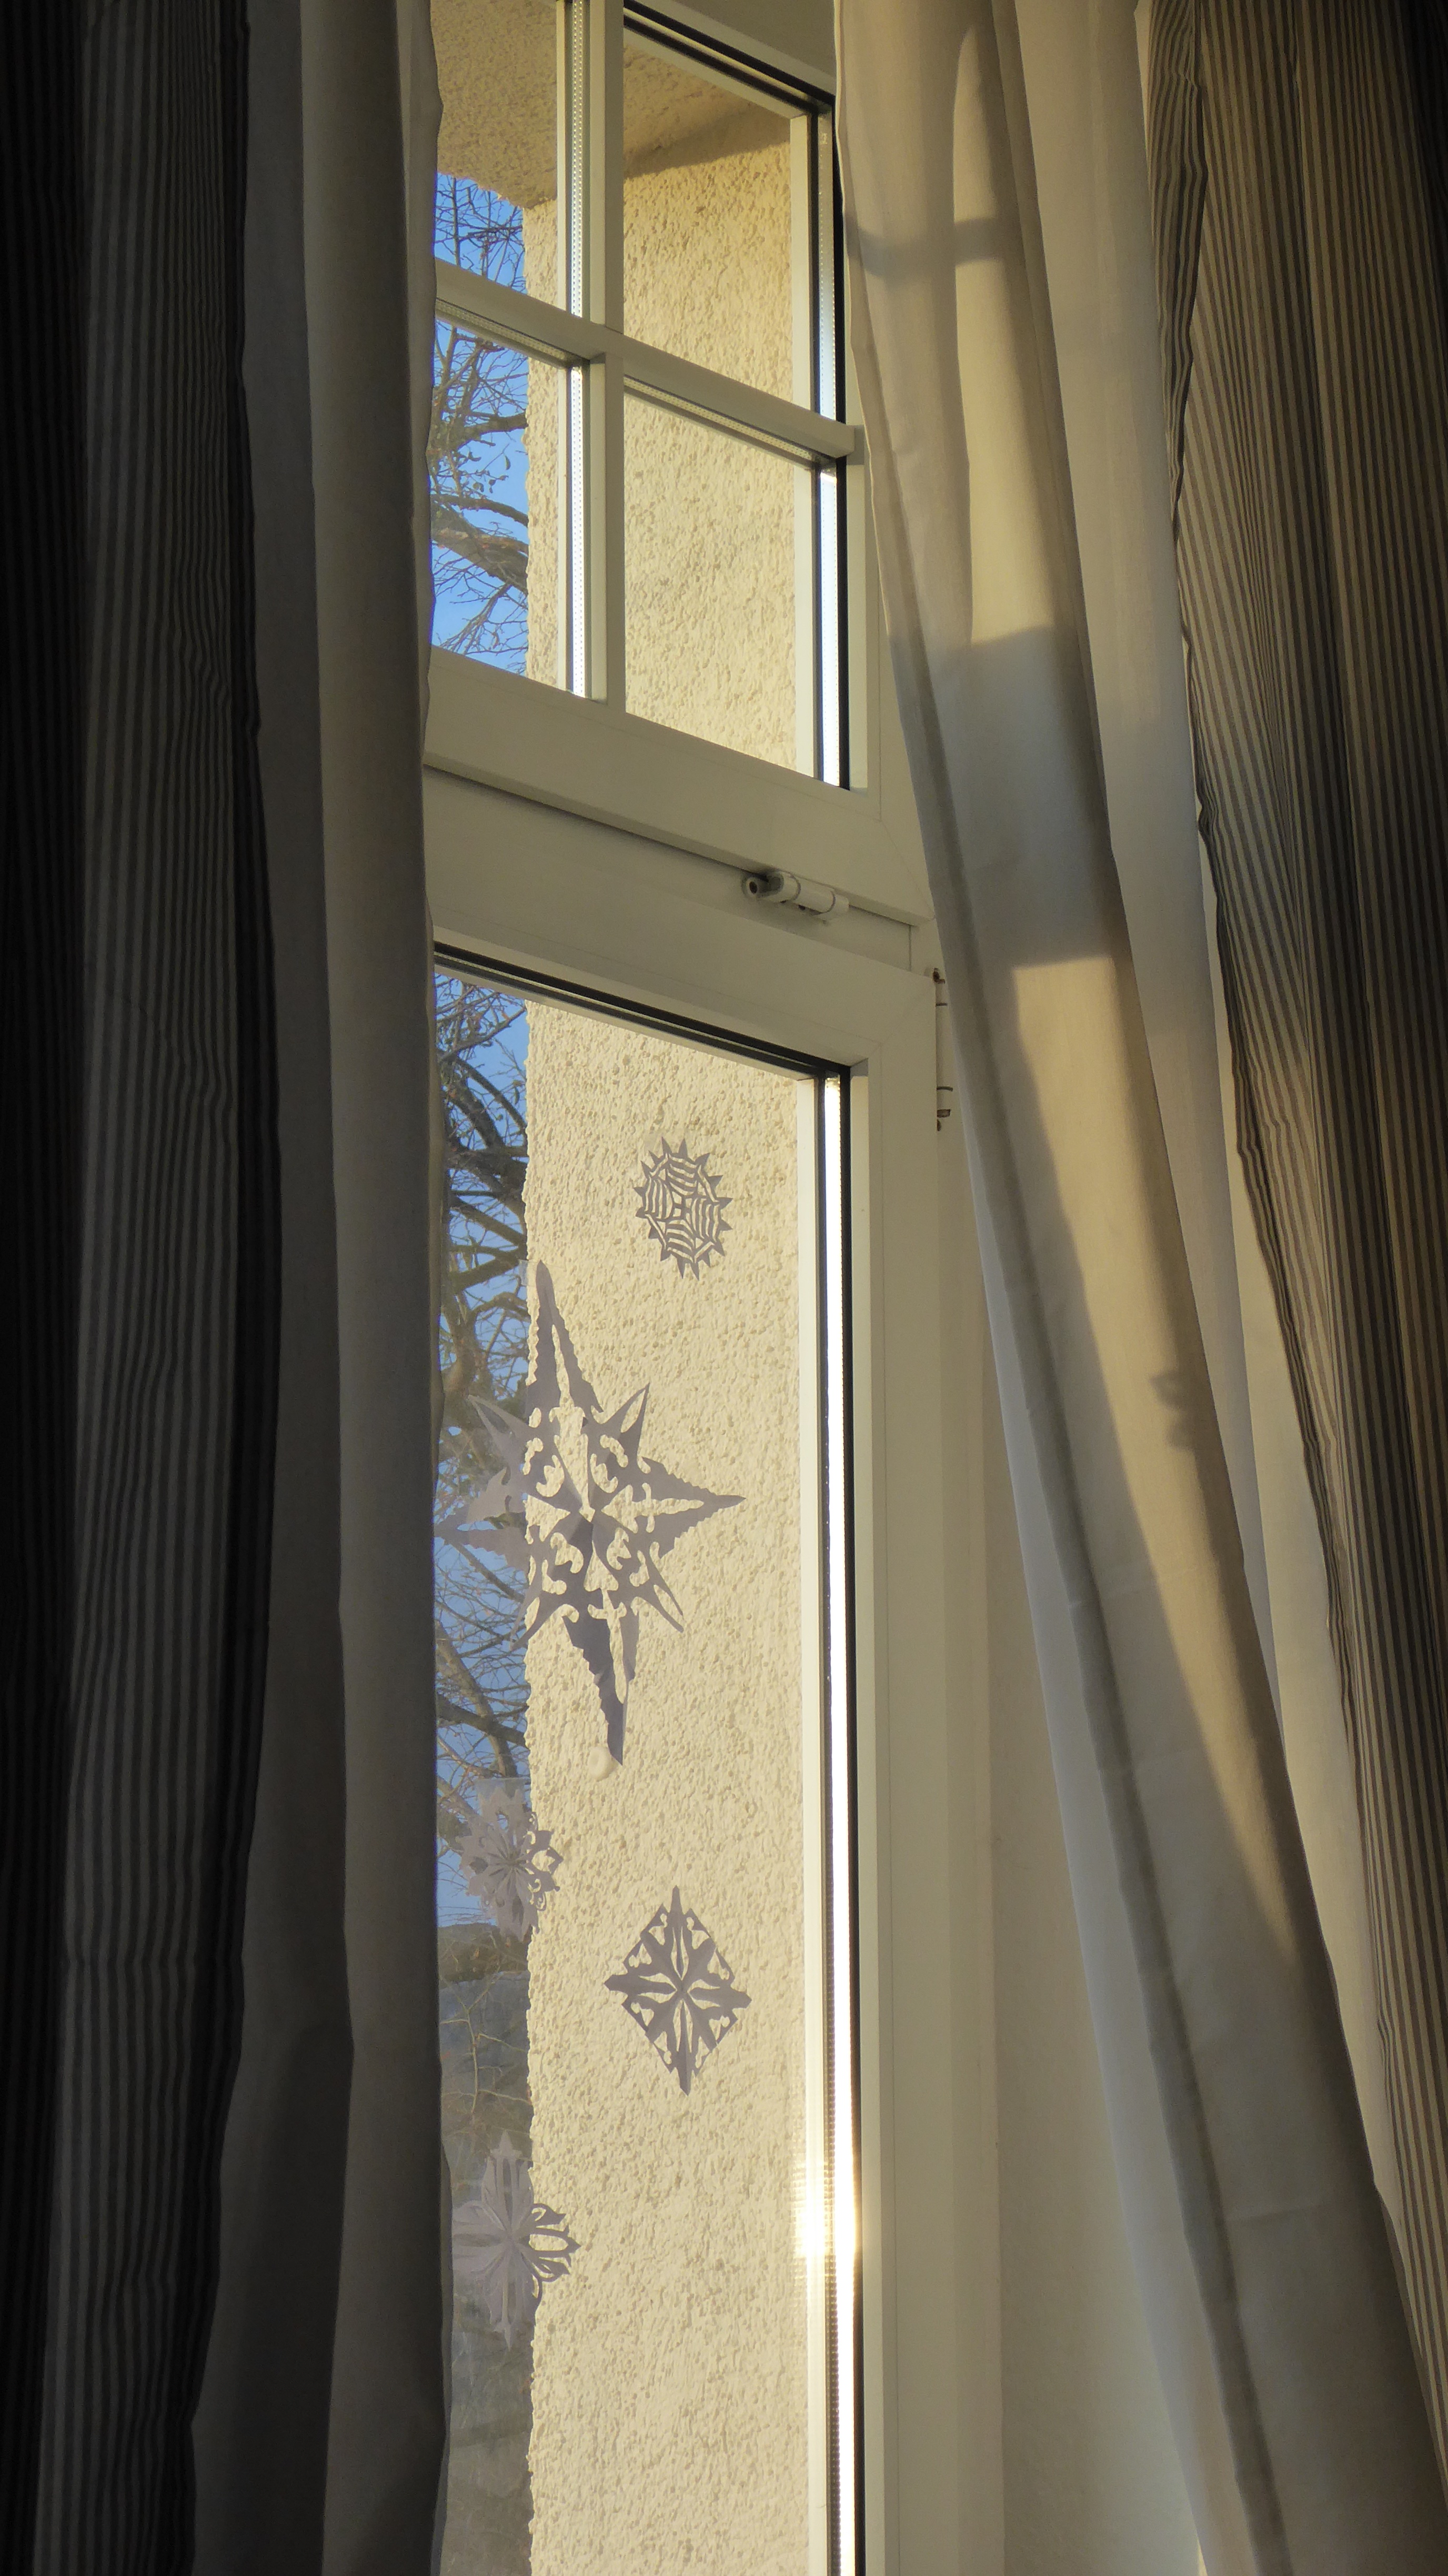
architecture, window, glass, wall, curtain, rest, room, door, still life, material, interior design, textile, design, silent, snowflakes, window covering, window treatment